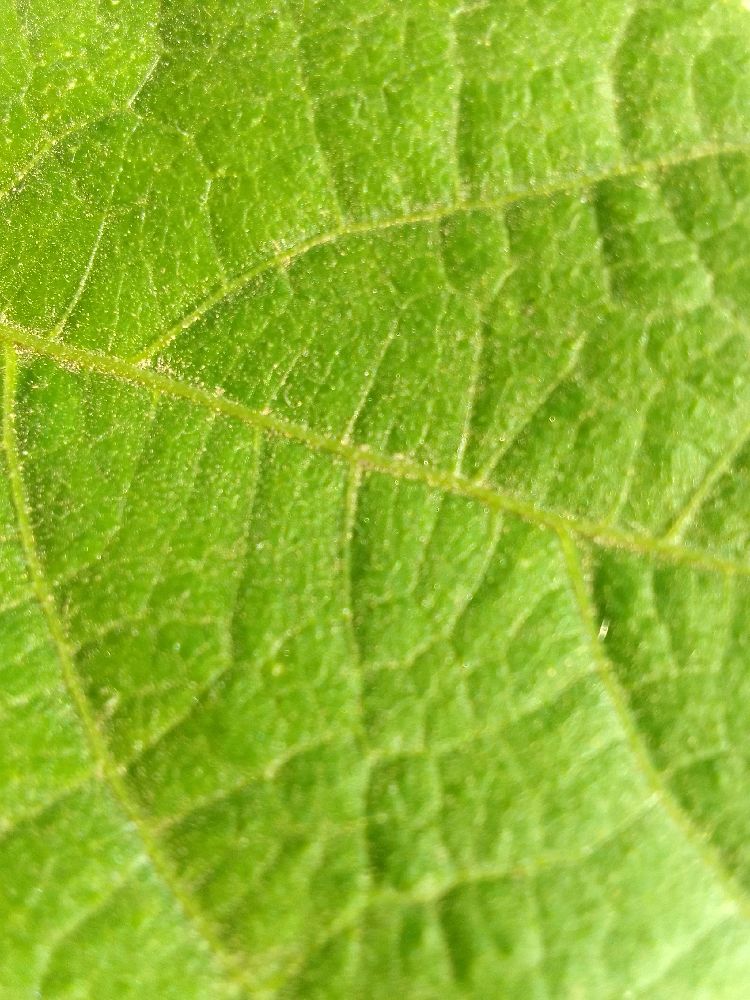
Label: healthy